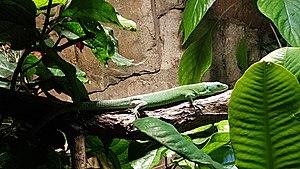
Gastropholis prasina est une espèce de sauriens de la famille des Lacertidae.